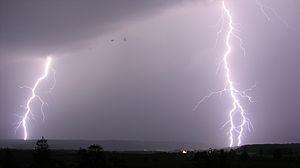
Des éclairs zèbrent le ciel de Schaffhouse, en Suisse. Photo prise depuis Dörflingen. Un oiseau est aussi visible dans l'image. Quatre images de l'oiseau en vol sont visibles suite à l'effet stroboscopique dû aux éclairs.